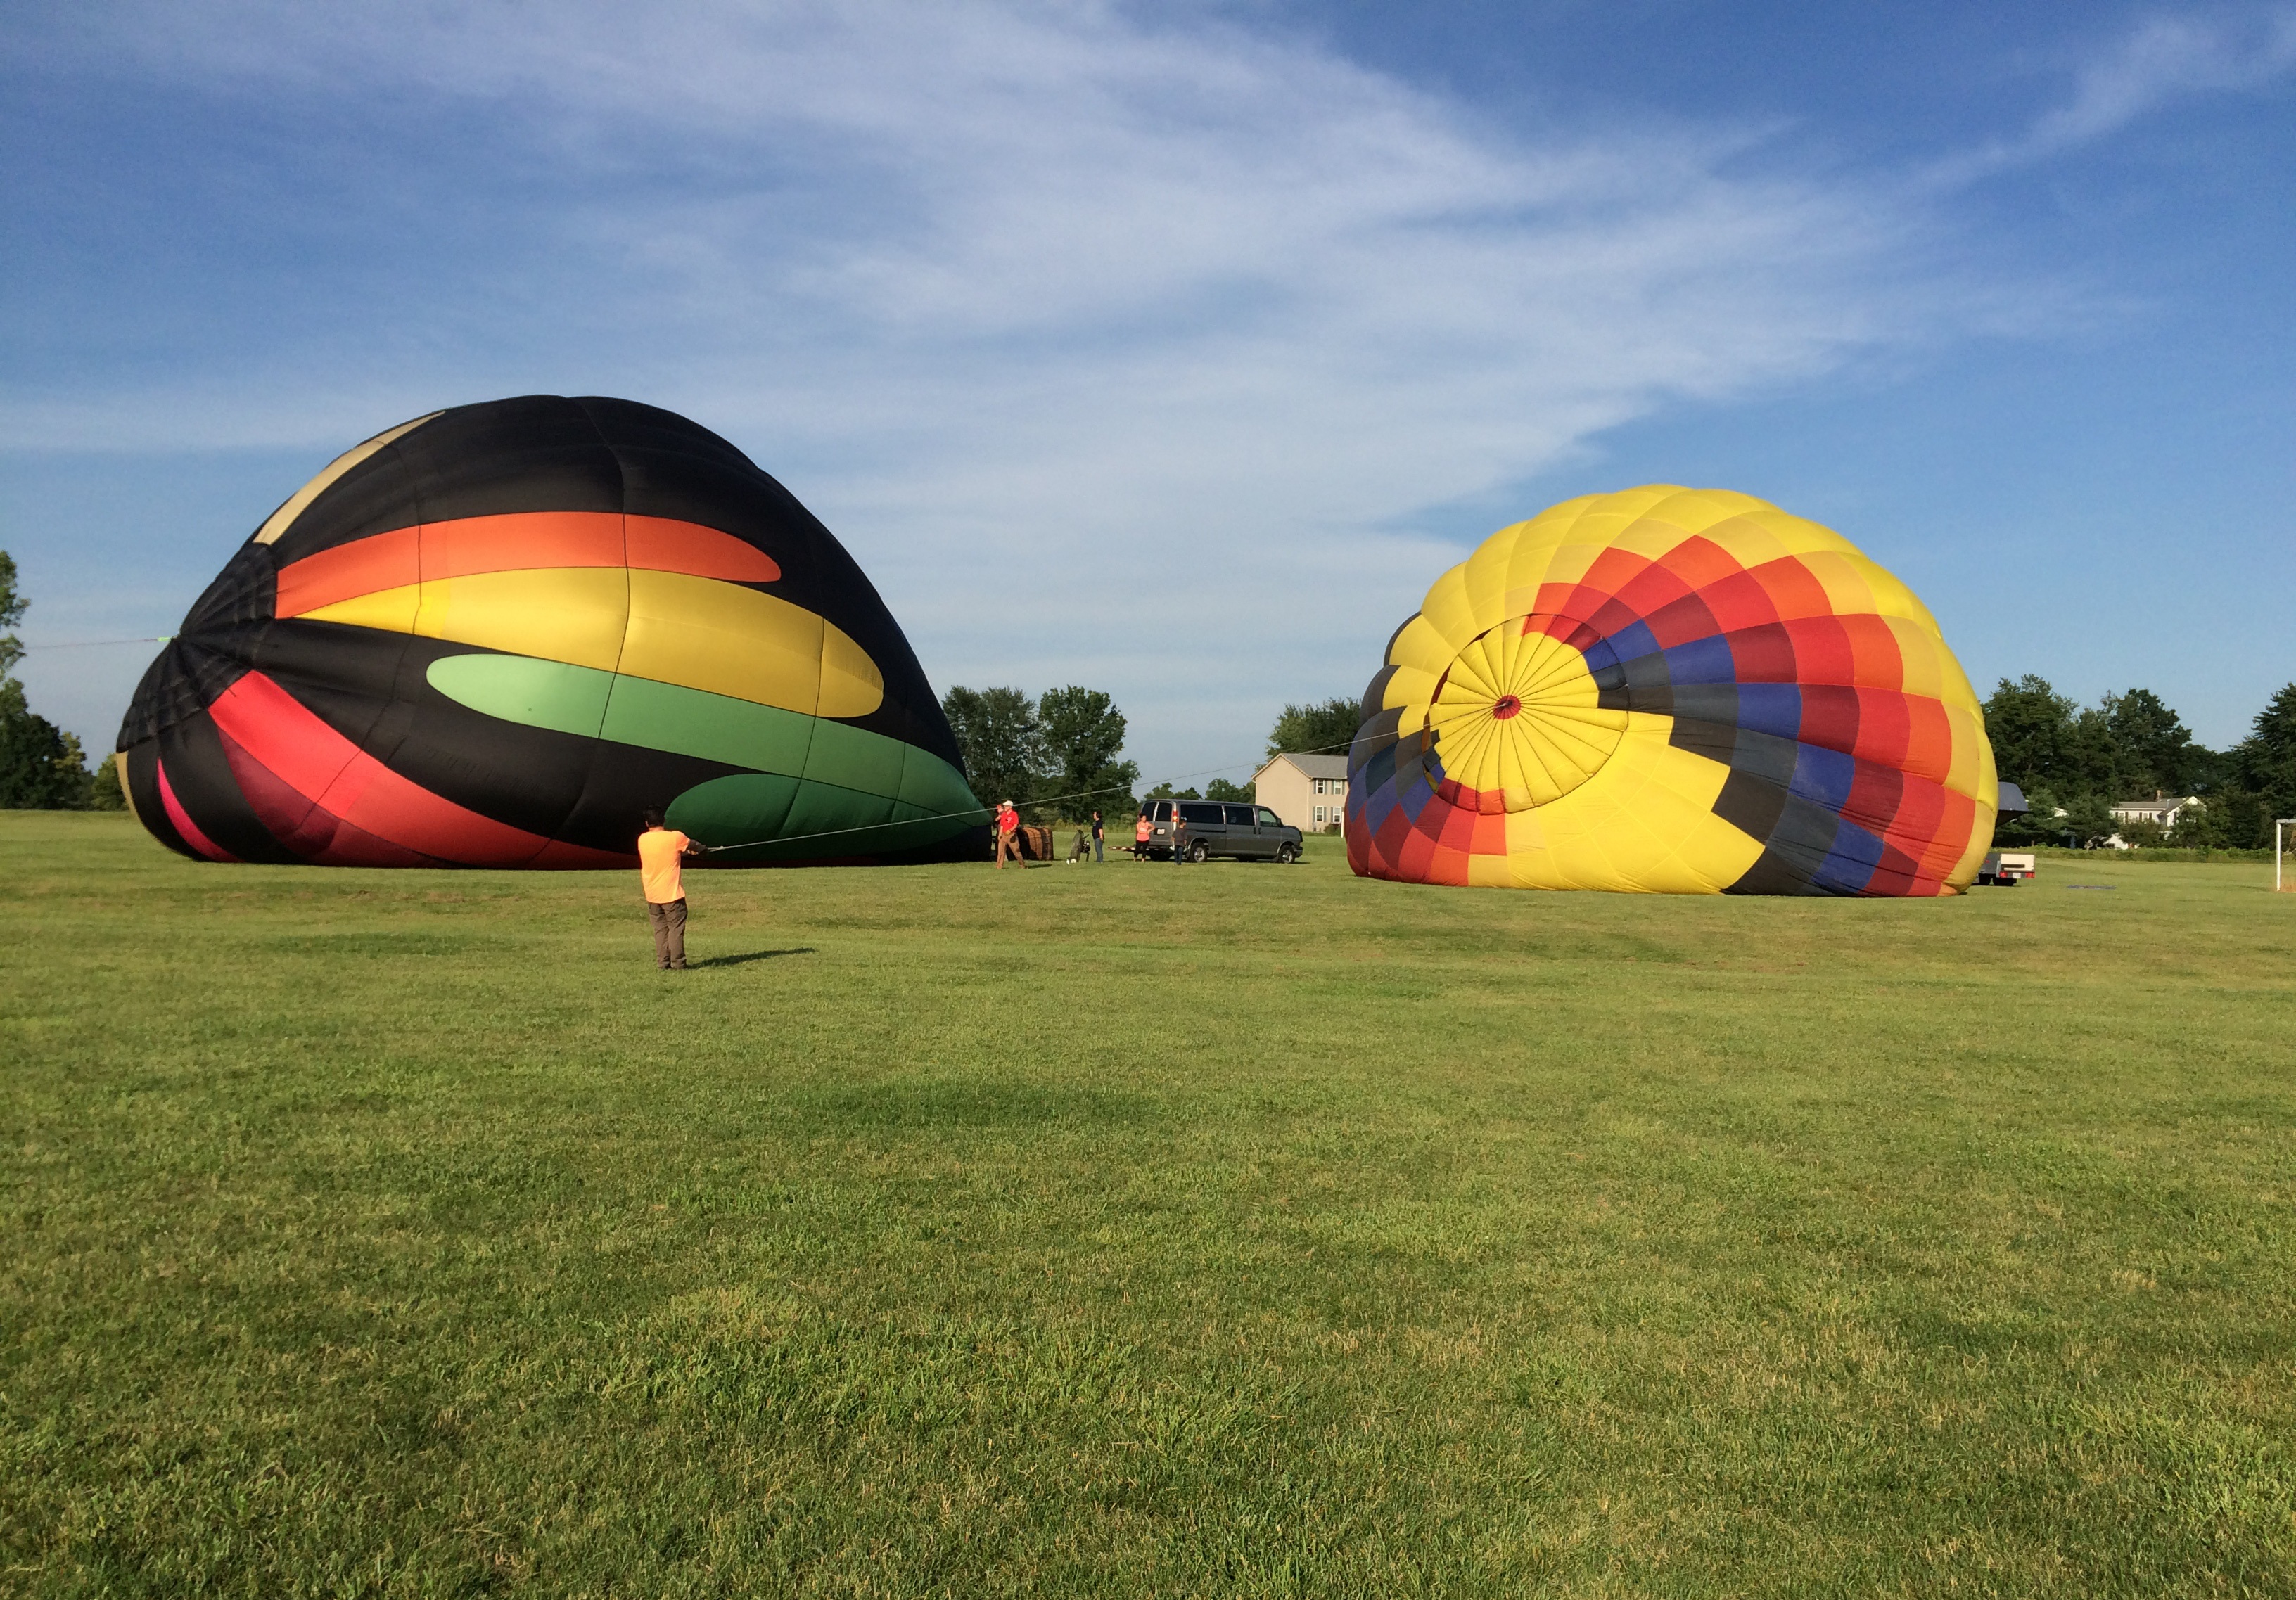
balloon, hot air balloon, adventure, summer, aircraft, vehicle, toy, partnership, teamwork, leadership, support, hot air ballooning, atmosphere of earth